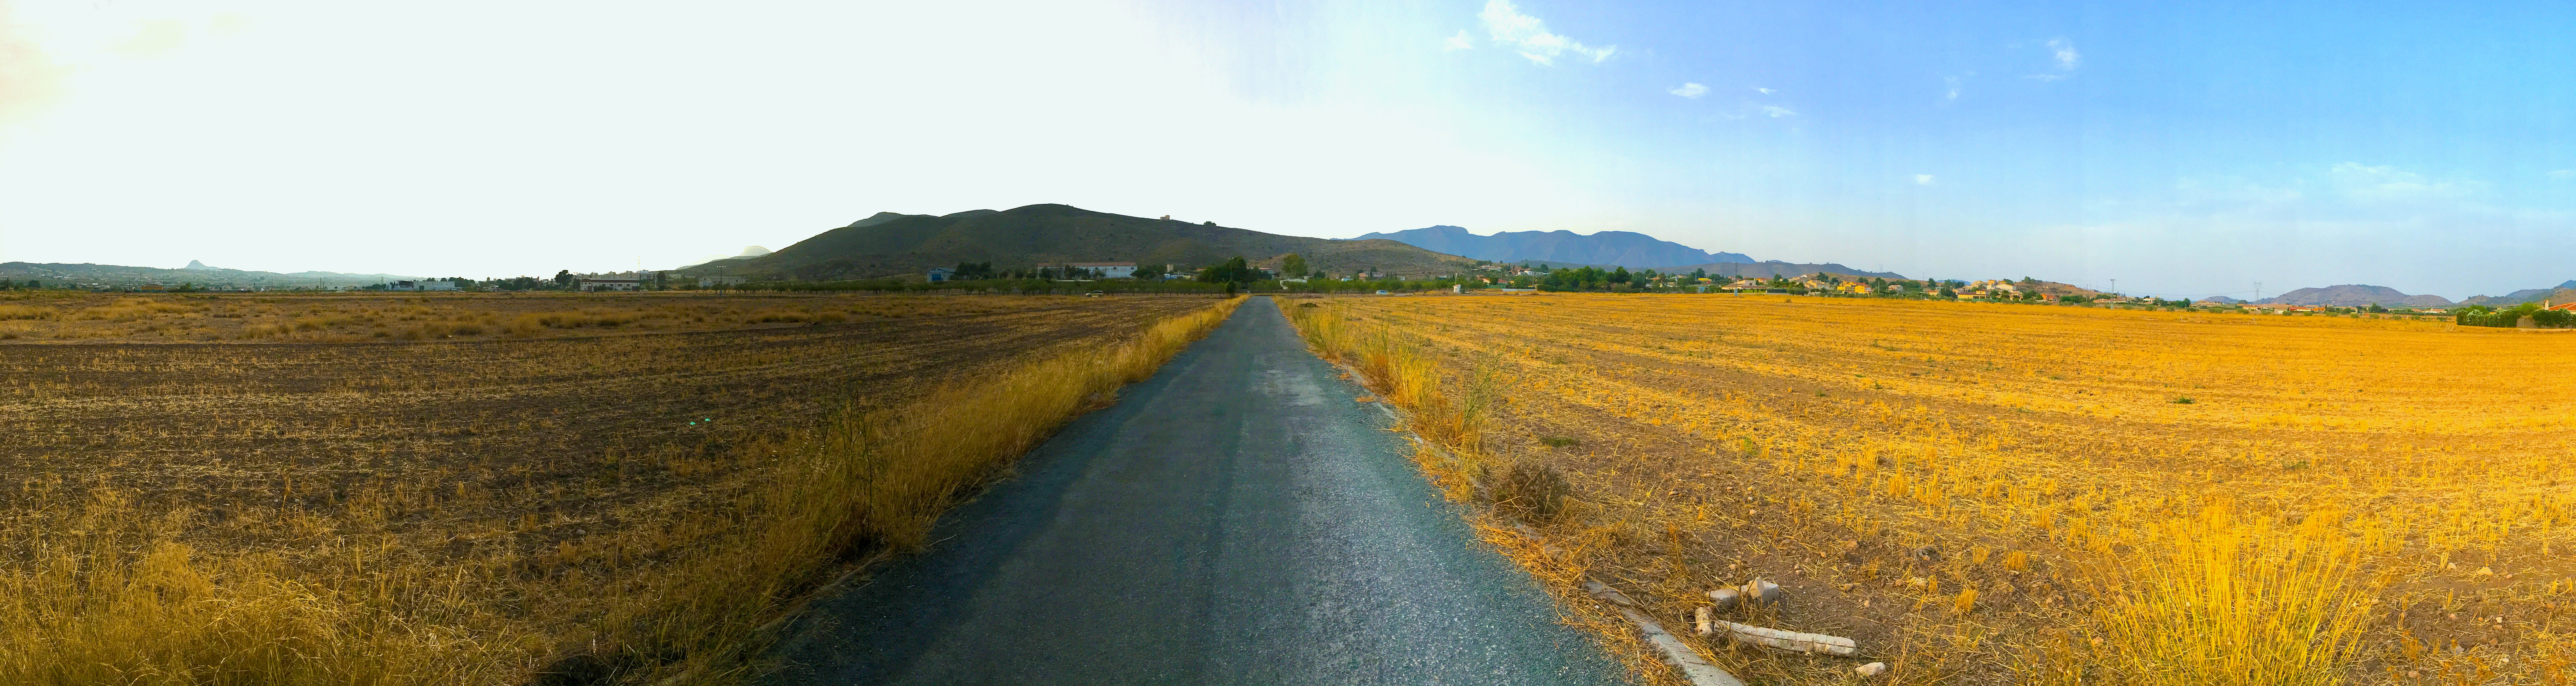
landscape, horizon, mountain, people, road, field, meadow, prairie, hill, panorama, dirt road, panoramic, crop, soil, agriculture, tourism, plain, grassland, infrastructure, plateau, afternoon, ecosystem, steppe, rural area, grass family, hond n of the friars